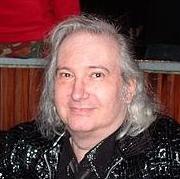
Age: 57